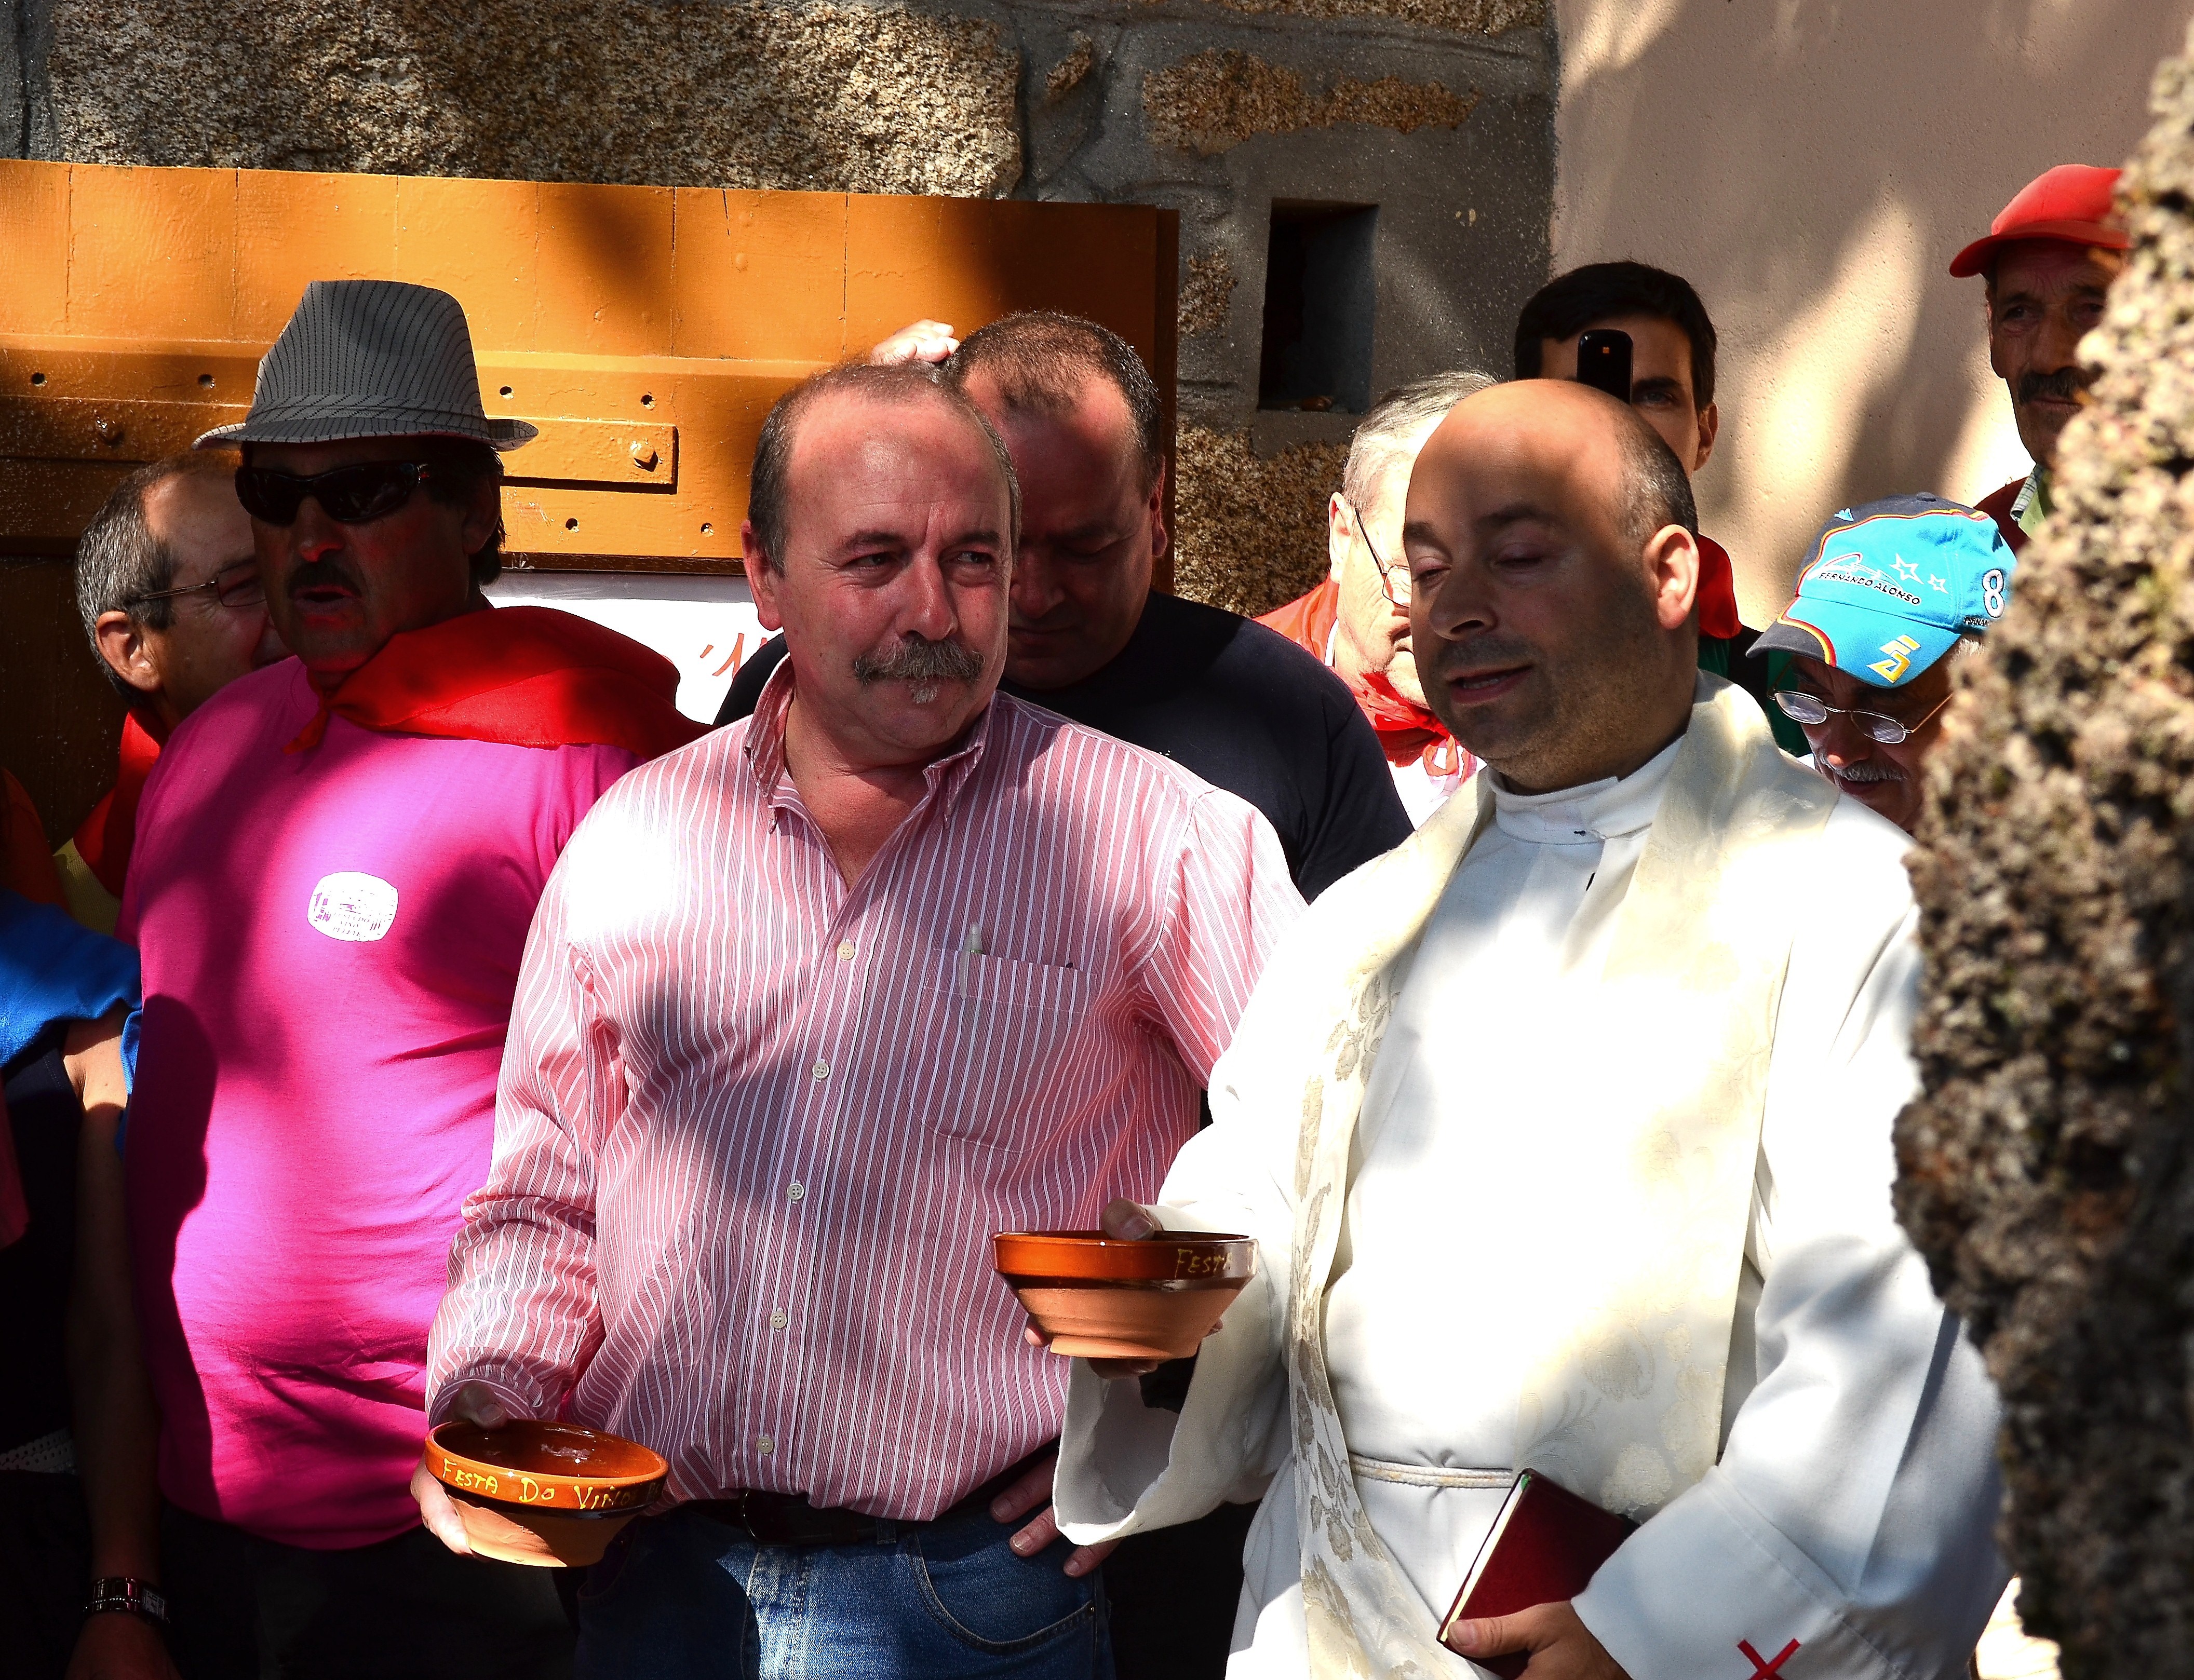
people, crowd, spain, galicia, pontevedra, espana, ggl1, alama, opelete, nikond5100, festadovi o, social group